Qin Jiwei

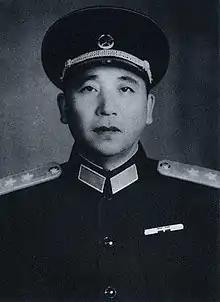
Qin Jiwei in 1955

Qin Jiwei (16 November 1914 – 2 February 1997) was a general of the People's Republic of China, Minister of National Defense and a member of the Chinese Communist Party Politburo.